A Gest of Robyn Hode

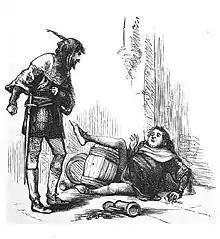
Little John beats up the Butler. Engraving from 1884 edition of Ritson's "Robin Hood".

When Robin Hood sees the Sorrowful Knight, he pushes back his hood, and genuflects to him. They all wash, and sit down to a fine feast. They enjoy plenty of bread and wine, along with deer sweatbreads, pheasants, swans, and other river birds. The Knight remarks that he had not had such a dinner for weeks, and should he pass through this way again, he would return the favour. Robin retorts that the Knight should pay before he leaves, as it is not proper for a yeoman to pay for a knight's feast. The Sorrowful Knight says he has only 10 shillings, and is embarrassed to offer such a small amount. Little John checks his baggage, and verifies the Sorrowful Knight is truthful.